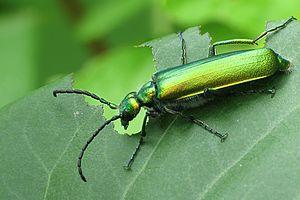
Lytta est un genre d'insectes coléoptères de la famille des Meloidae.